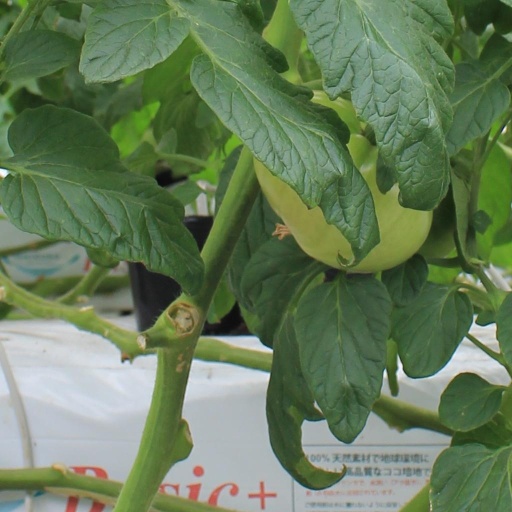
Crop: tomato